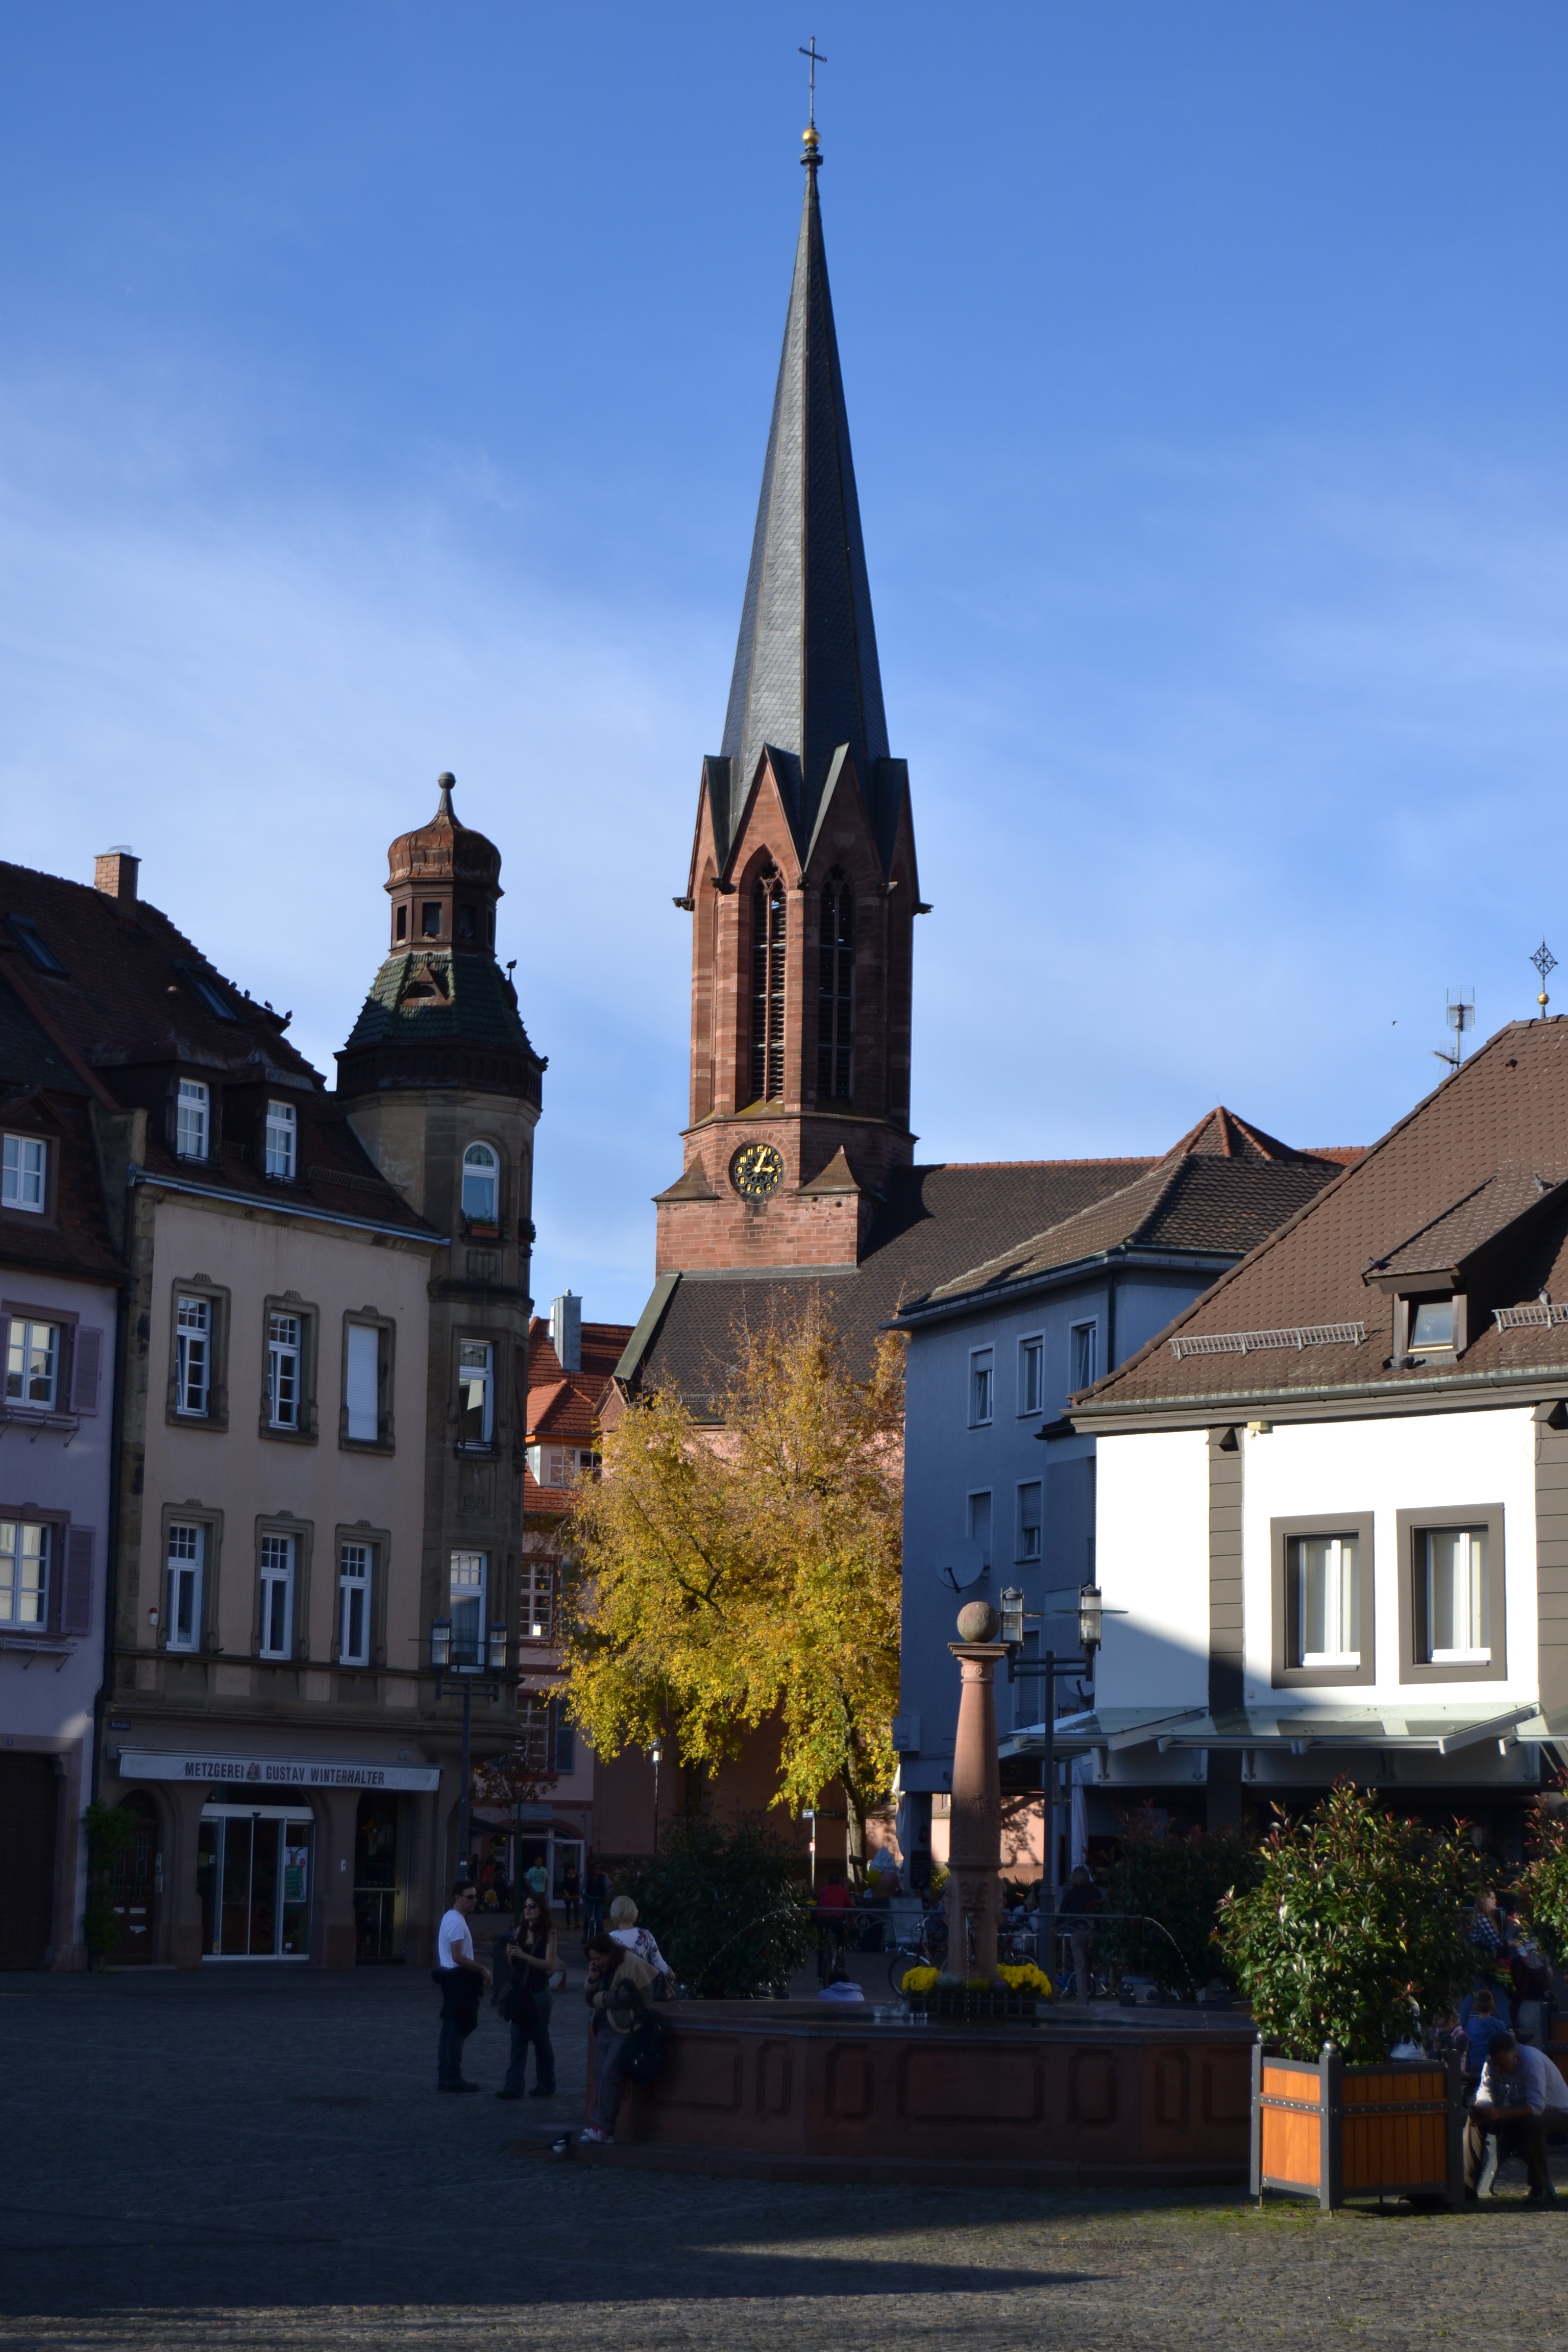
architecture, town, building, city, downtown, tower, landmark, marketplace, church, cathedral, place of worship, spire, steeple, town square, black forest, emmendingen